Judges' Trial

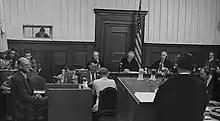
A witness testifies in the Judges' Trial

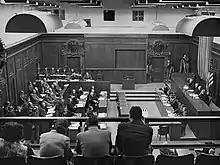
View of Judges' trial from visitors' gallery

The Judges' Trial (or, the Justice Trial, or, officially, The United States of America vs. Josef Altstötter, et al.) was the third of the 12 trials for war crimes the U.S. authorities held in their occupation zone in Germany in Nuremberg after the end of World War II. These twelve trials were all held before U.S. military courts, not before the International Military Tribunal, but took place in the same rooms at the Palace of Justice. The twelve U.S. trials are collectively known as the "Subsequent Nuremberg Trials" or, more formally, as the "Trials of War Criminals before the Nuremberg Military Tribunals" (NMT).